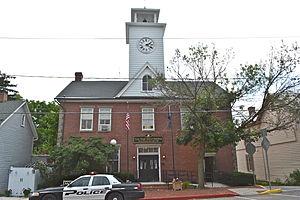
Mercersburg est un borough situé au sud-ouest du comté de Franklin, en Pennsylvanie, aux États-Unis. En 2010, il comptait une population de 1 561 habitants. Le borough est incorporé en février 1831.